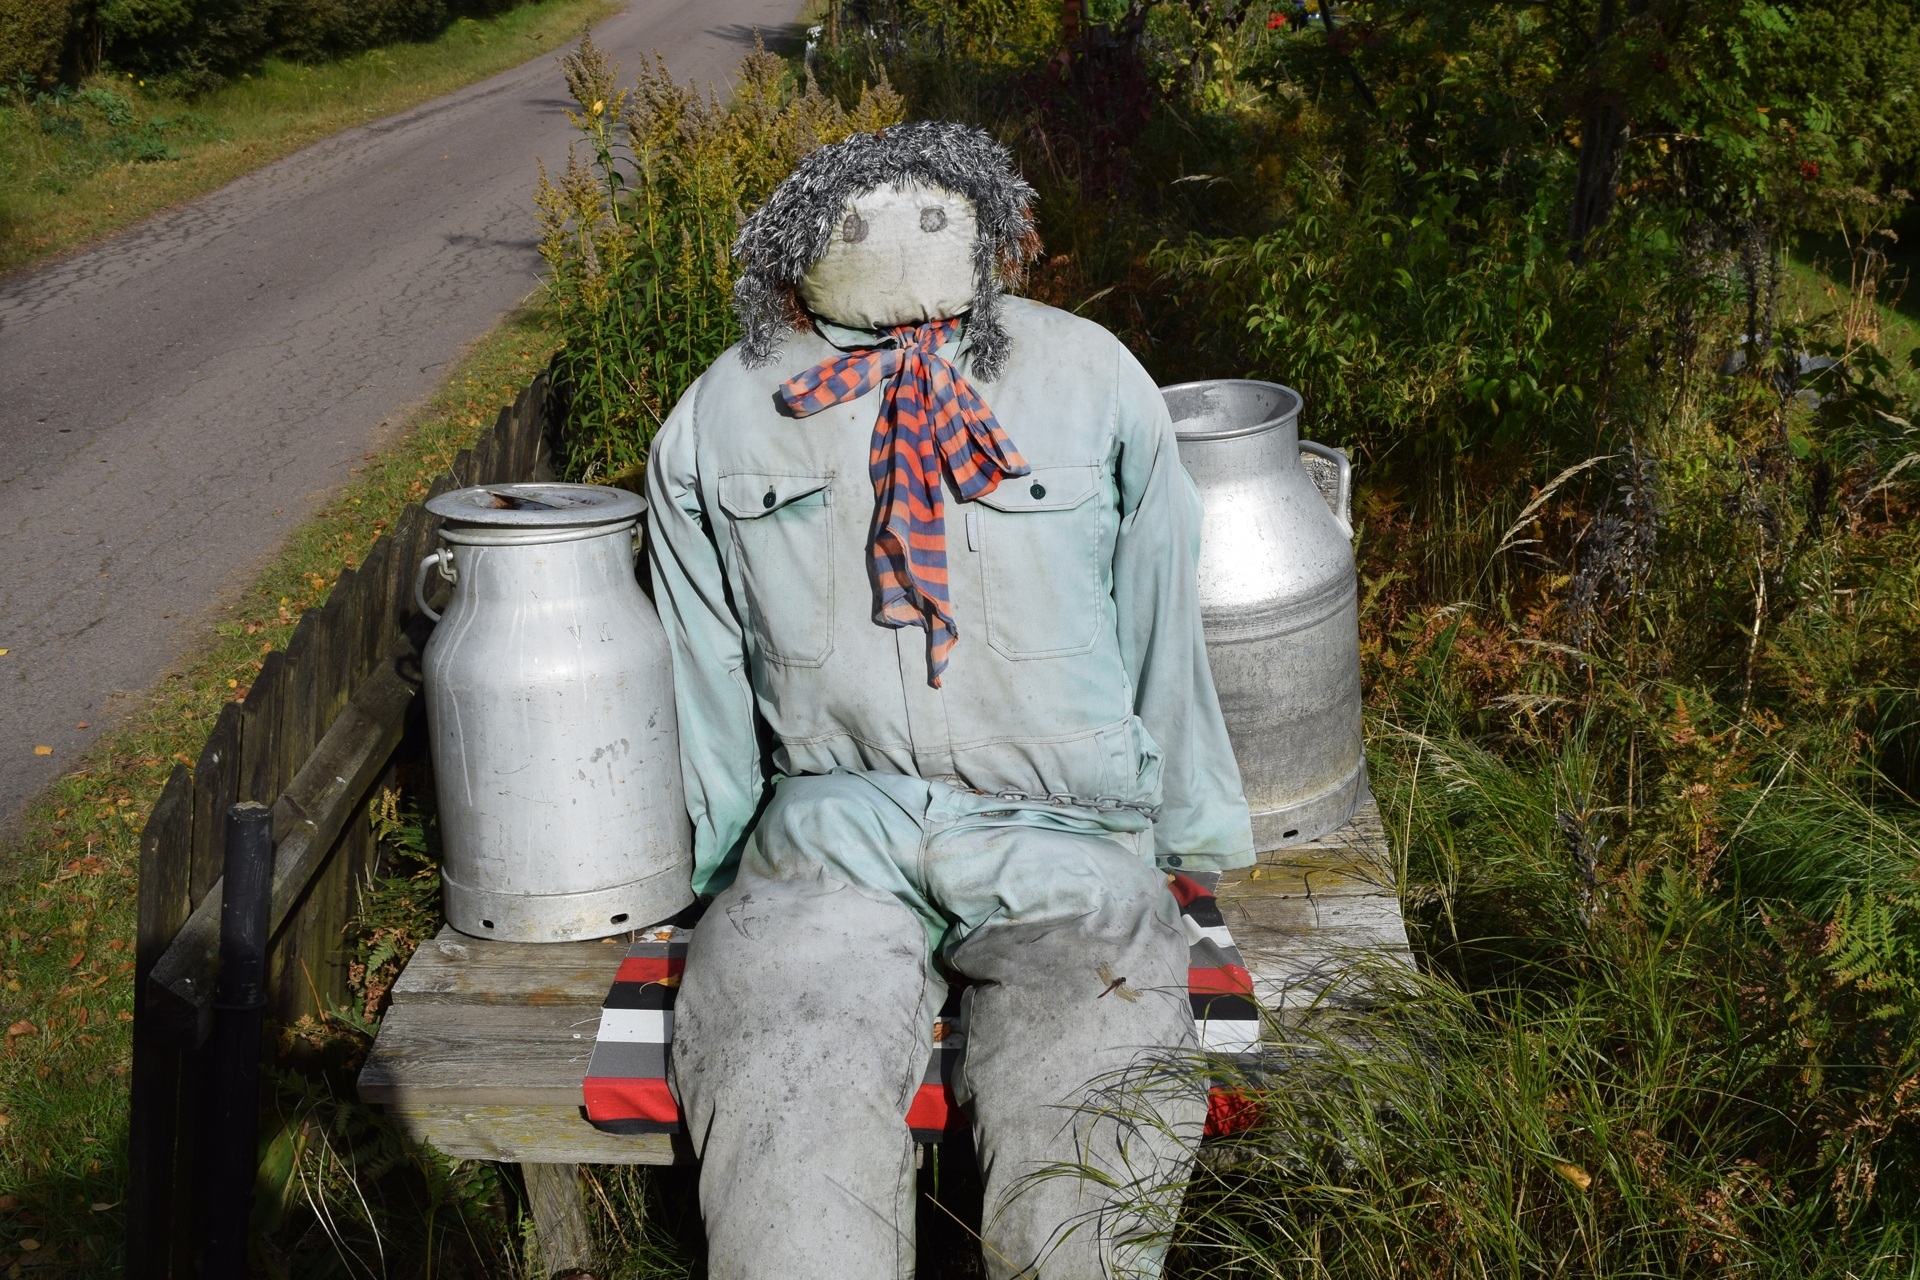
nature, clothing, agriculture, costume, milk bottle, tyggubbe